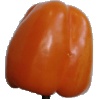
Label: Pepper Orange 1